French Frigate Shoals

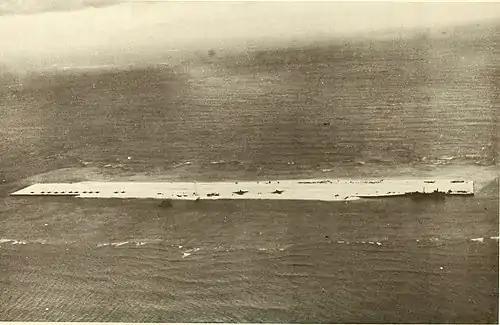
Tern Island was made into an airstrip base, the famous "coral carrier", after the Battle of Midway in World War II

During the late 19th century American and European companies became interested in the possibility of mining guano in the Hawaiian Islands. U.S. Navy Lieutenant John M. Brooke, sailing on the naval schooner , formally took possession of French Frigate Shoals for the United States on 14 January 1859, in accordance with the Guano Islands Act. In 1894, French Frigate Shoals, Kure Atoll, Midway Atoll, and Pearl and Hermes Reef were leased for 25 years by the Republic of Hawaii to the North Pacific Phosphate and Fertilizer Company; however, guano and phosphate deposits at French Frigate Shoals were found to be impractical to mine. The Republic did not formally claim possession of the shoals until 13 July 1895.